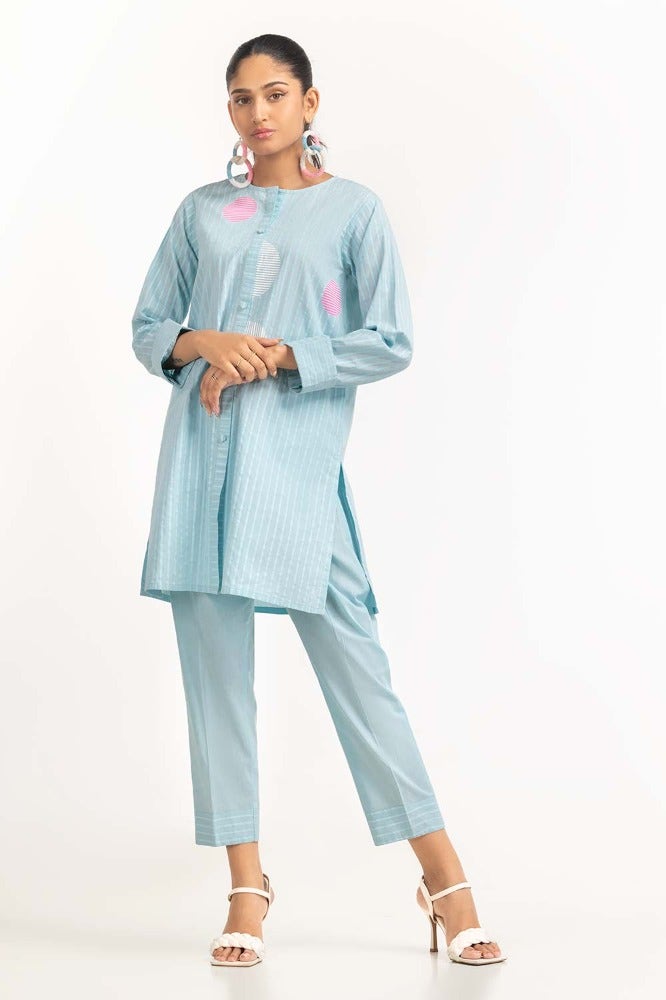
blue multi karla stripe tunic